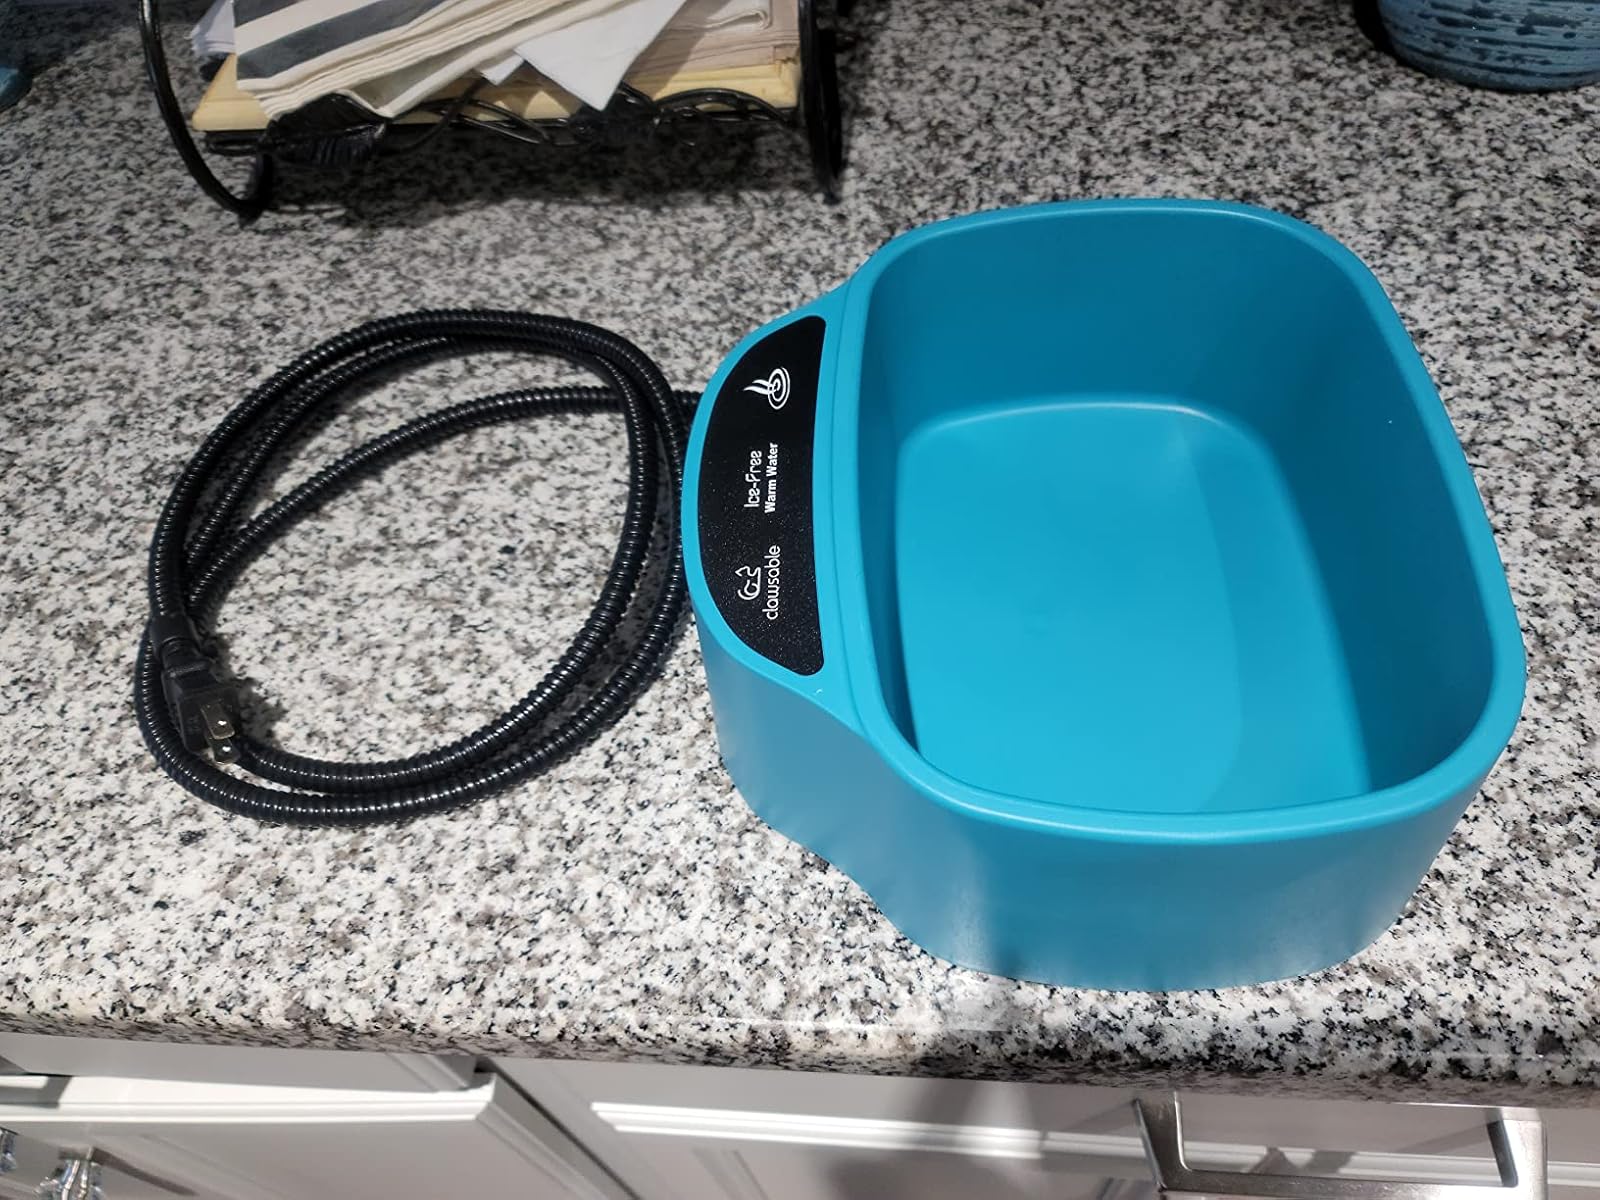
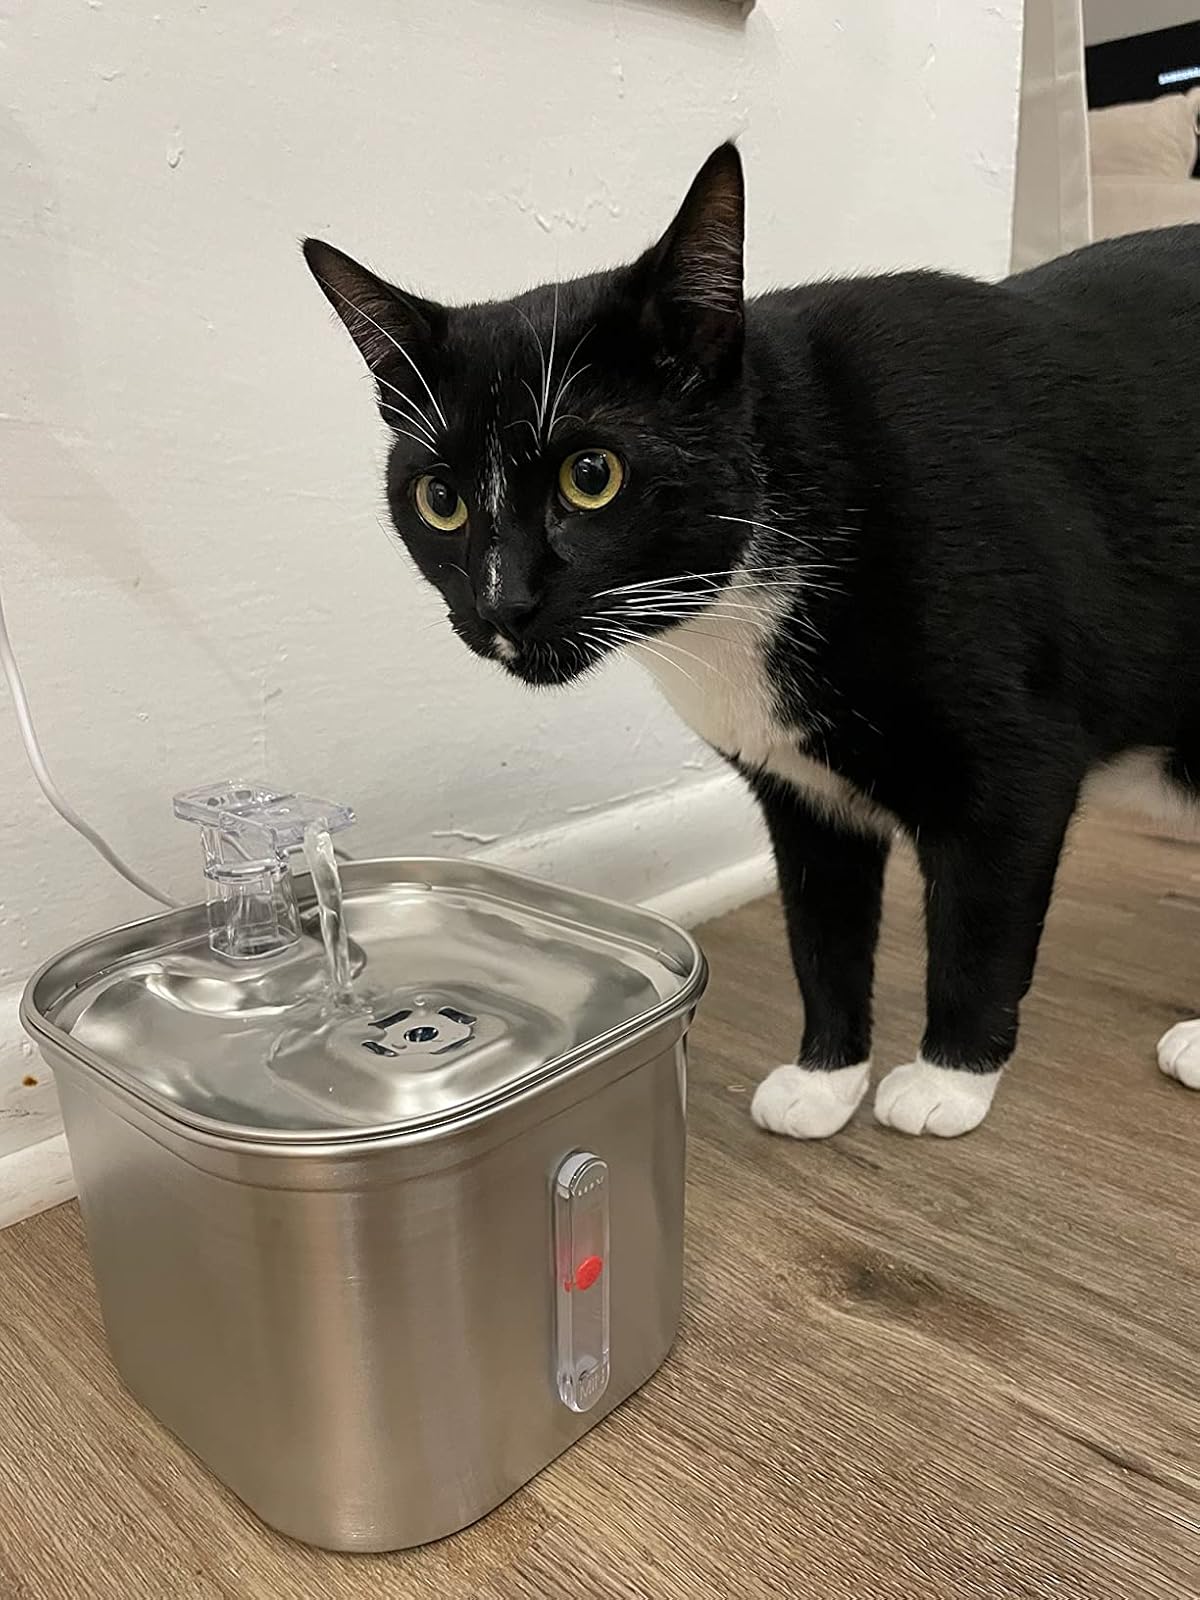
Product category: items_bowl
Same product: no